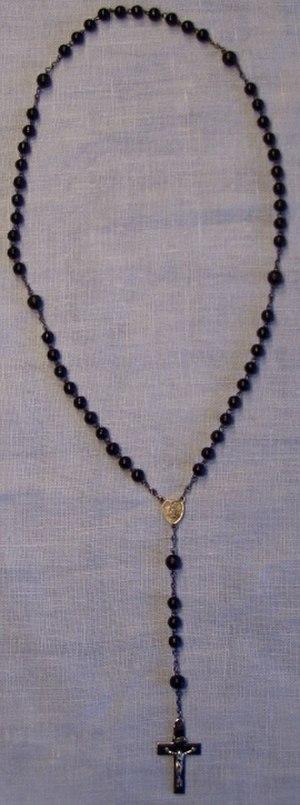
Un chapelet est un objet de dévotion religieuse généralement constitué de grains enfilés sur un cordon formant un cercle. Utilisé dans diverses traditions religieuses le chapelet sert à compter des prières récitées de manière répétitive en égrenant des grains. Ceux-ci sont de matériau d'origine diverse, souvent ordinaire mais également précieux.